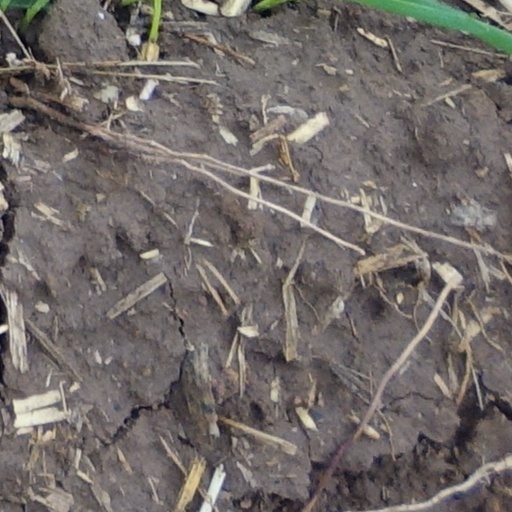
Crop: wheat